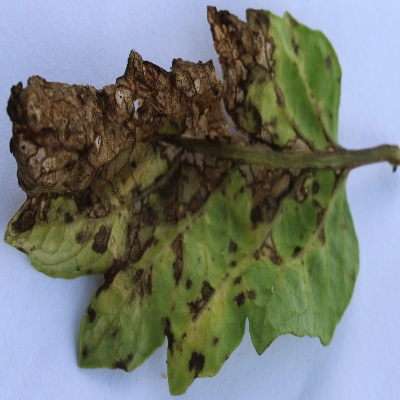
Crop: Tomato
Condition: leaf blight